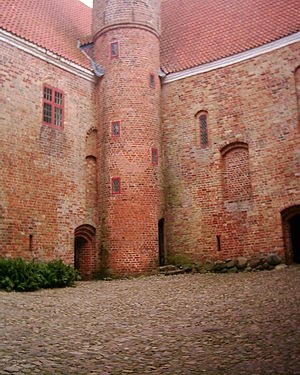
Spøttrup Borg / Spøttrup ombygges
Borggården med Henrik Belows trappetårn fra 1500-tallet.
Spøttrup Borg
Spøttrup er Danmarks bedst bevarede middelalderborg. Den er beliggende i Salling i Skive Kommune og fungerer som museum og turistattraktion.